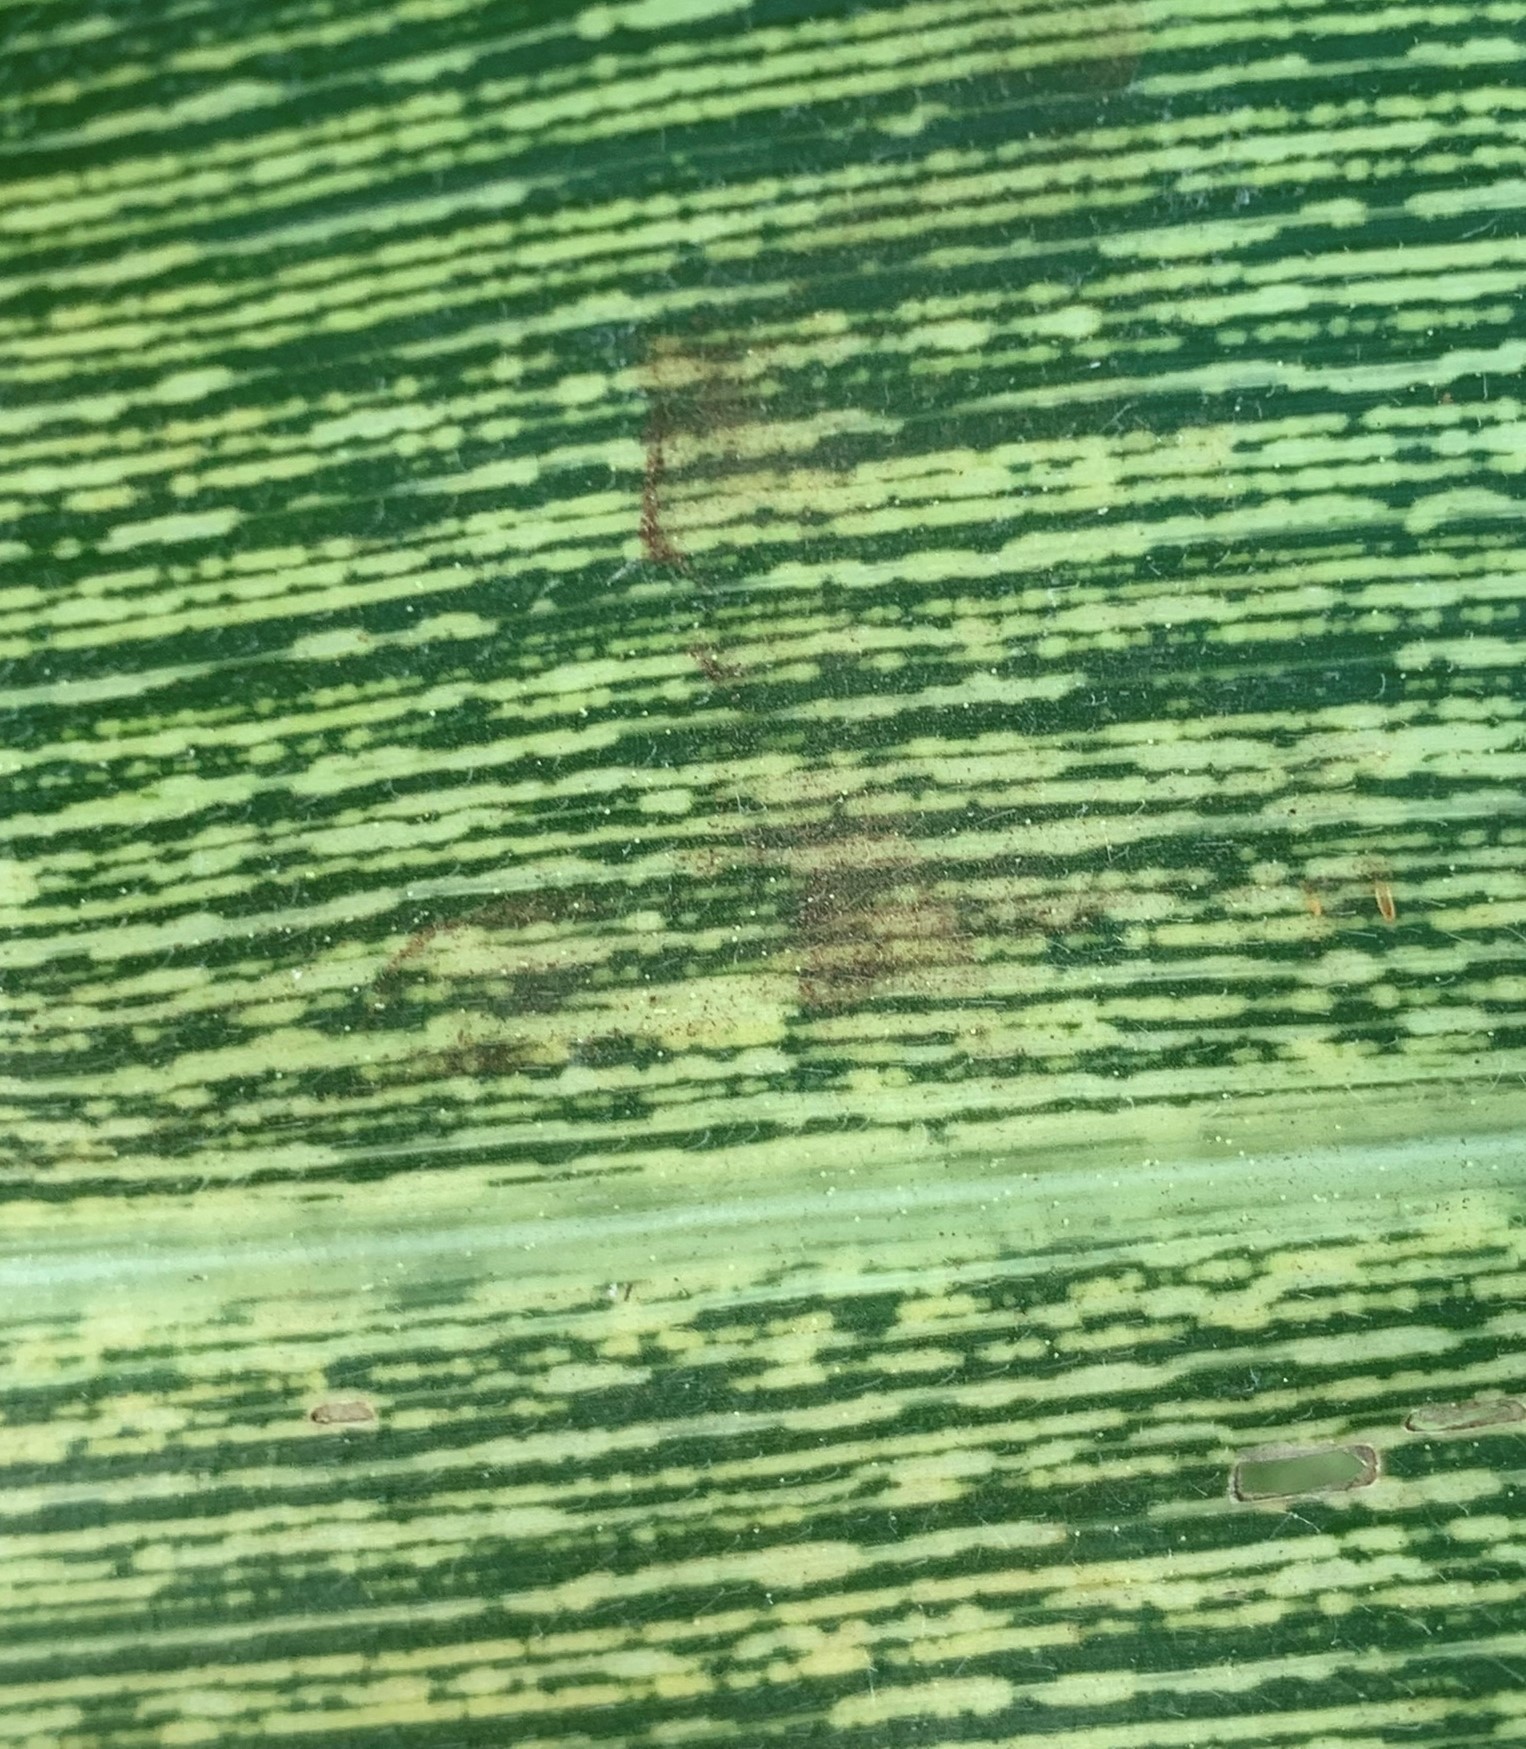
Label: MSV